Lei (garland)

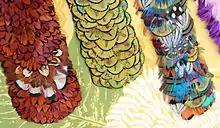
A "Lei hulu", made from feathers

A "lei" may be composed of a pattern or series of just about anything, but most commonly consists of fresh natural foliage such as flowers, leaves, vines, fern fronds, and seeds. The most commonly used flowers are those of plumerias, tuberose, carnations, orchids, and "pikake", though "maile" leaves, ferns, and "tī" leaves are extremely popular as well as traditional among "hula" dancers. Other types of "lei" may include sea or land shells, fish teeth, bones, feathers, plastic flowers, fabric, paper (including origami and monetary bills), candy, or anything that can be strung together in a series or pattern and worn as a wreath or a necklace. The Hawaiian island of Niʻihau is famous for its lei made of tiny gem-like shells ("pūpū").